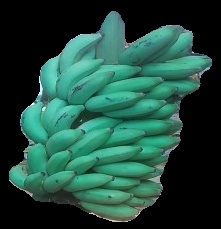
Variety: elakki-bale
Grade: grade2